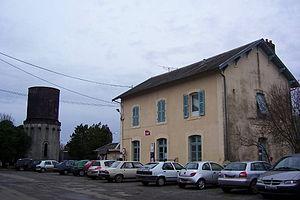
Vue de l'extérieur de la gare du village d'Assier en France.
La gare d'Assier est une gare ferroviaire française, de la ligne de Brive-la-Gaillarde à Toulouse-Matabiau via Capdenac, située sur le territoire de la commune d'Assier, dans le département du Lot en région Occitanie.
Assier est une commune française, située dans le département du Lot en région Occitanie. La commune se trouve à la limite du causse et du Limargue.